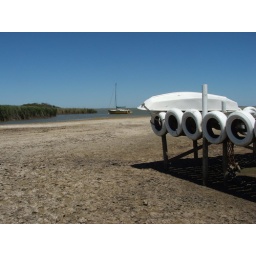
I took photos of this yellow boat this year. They are in the "Calenture" set.